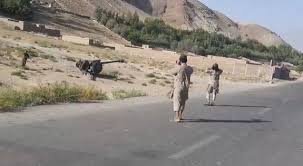
Label: Self Propelled Artillery